Question: What sign in on the blue mailbox?
Tambaya: Wani irin alamar shaida ce a jikin shuɗin akwatin aika saƙo?
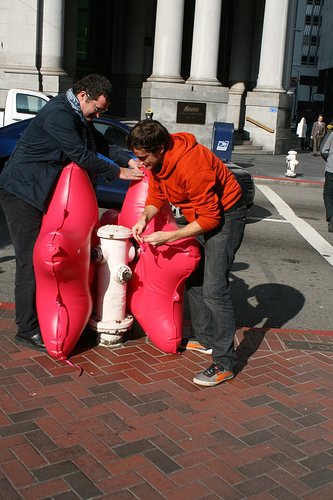
Answer: Postal sign.
Amsa: Alamar wajan aika saƙo.